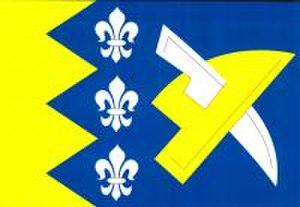
Heřmaneč est une commune du district de Jindřichův Hradec, dans la région de Bohême-du-Sud, en République tchèque. Sa population s'élevait à 87 habitants en 2020.